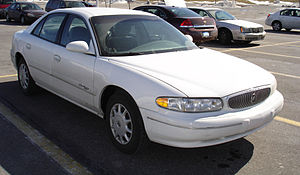
Buick
Buick er et amerikansk luksus-bilmærke fra General Motors. Buick-modeller sælges i USA, Canada, Mexico, Kina, Taiwan og Israel. Kina er det største marked.